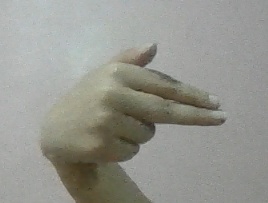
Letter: ghain